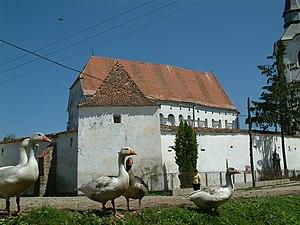
Dârjiu ou Székelyderzs est une commune du județ de Harghita, en Transylvanie, Roumanie.